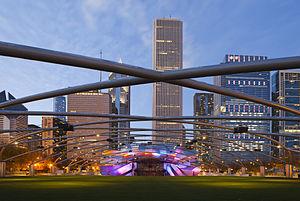
Grant Park est un parc public d'une superficie de 1,29 km² situé dans le centre-ville de Chicago, dans l'État de l'Illinois aux États-Unis. Appelé Lake Park lors de sa création en 1844, il est renommé Grant Park en 1901 en l'honneur du 18ᵉ président des États-Unis Ulysses S. Grant. La superficie du parc est élargie à plusieurs reprises au cours de son histoire par le biais de l'expansion des terres acquise sur le lac Michigan. Le parc a été réaménagé par l'urbaniste Edward H. Bennett, le concepteur avec Daniel Burnham du Plan de Chicago de 1909.